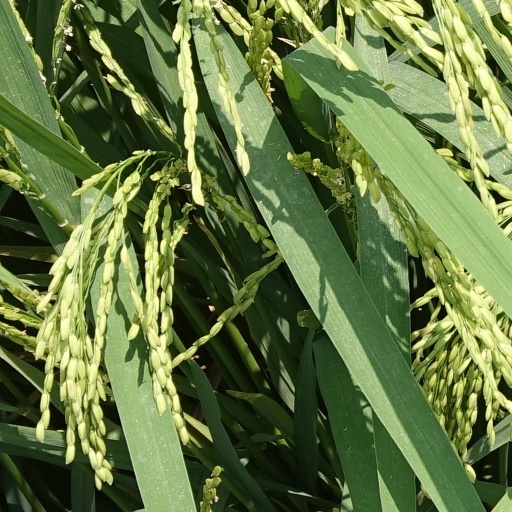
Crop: rice